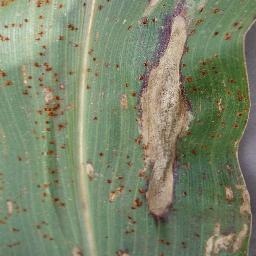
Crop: corn
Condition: (maize)_northern_blight